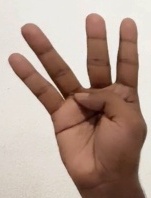
ASL sign: 4